Mugging

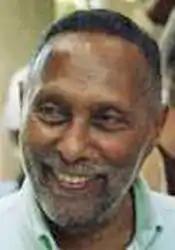
Stuart Hall described mugging as a moral panic.

Mugging (sometimes called personal robbery or street robbery) is a form of robbery and street crime that occurs in public places, often urban areas at night. It involves a confrontation with a threat of violence. Muggers steal money or personal property, which is worth less than the payouts of commercial robbery but involves less time and planning. They may be motivated by money, cultural capital, or the thrill of the act. The risk of property loss, injury, or psychological trauma causes people to fear becoming victims of mugging. Mugging has frequently been the subject of racialized narratives about Black people.